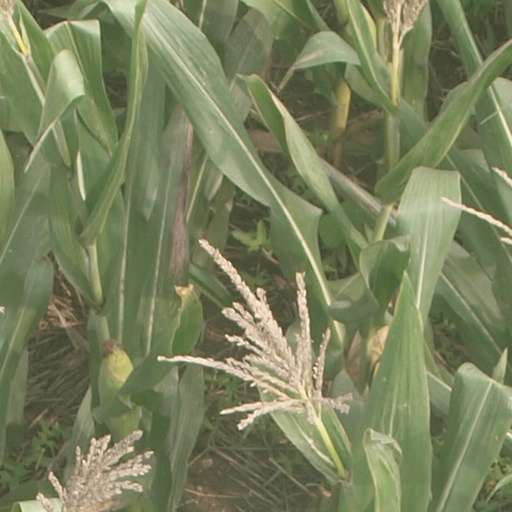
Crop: maize; corn